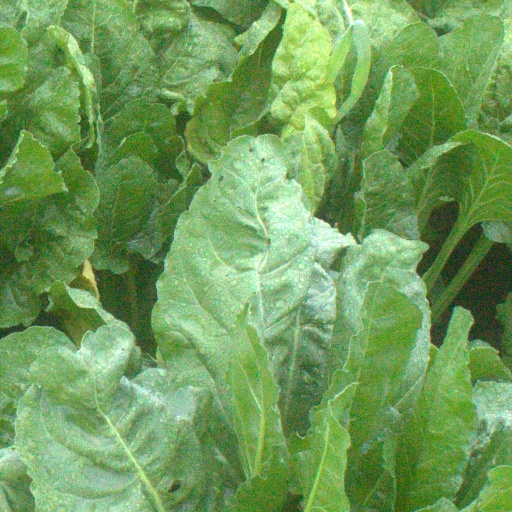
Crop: sugar beet